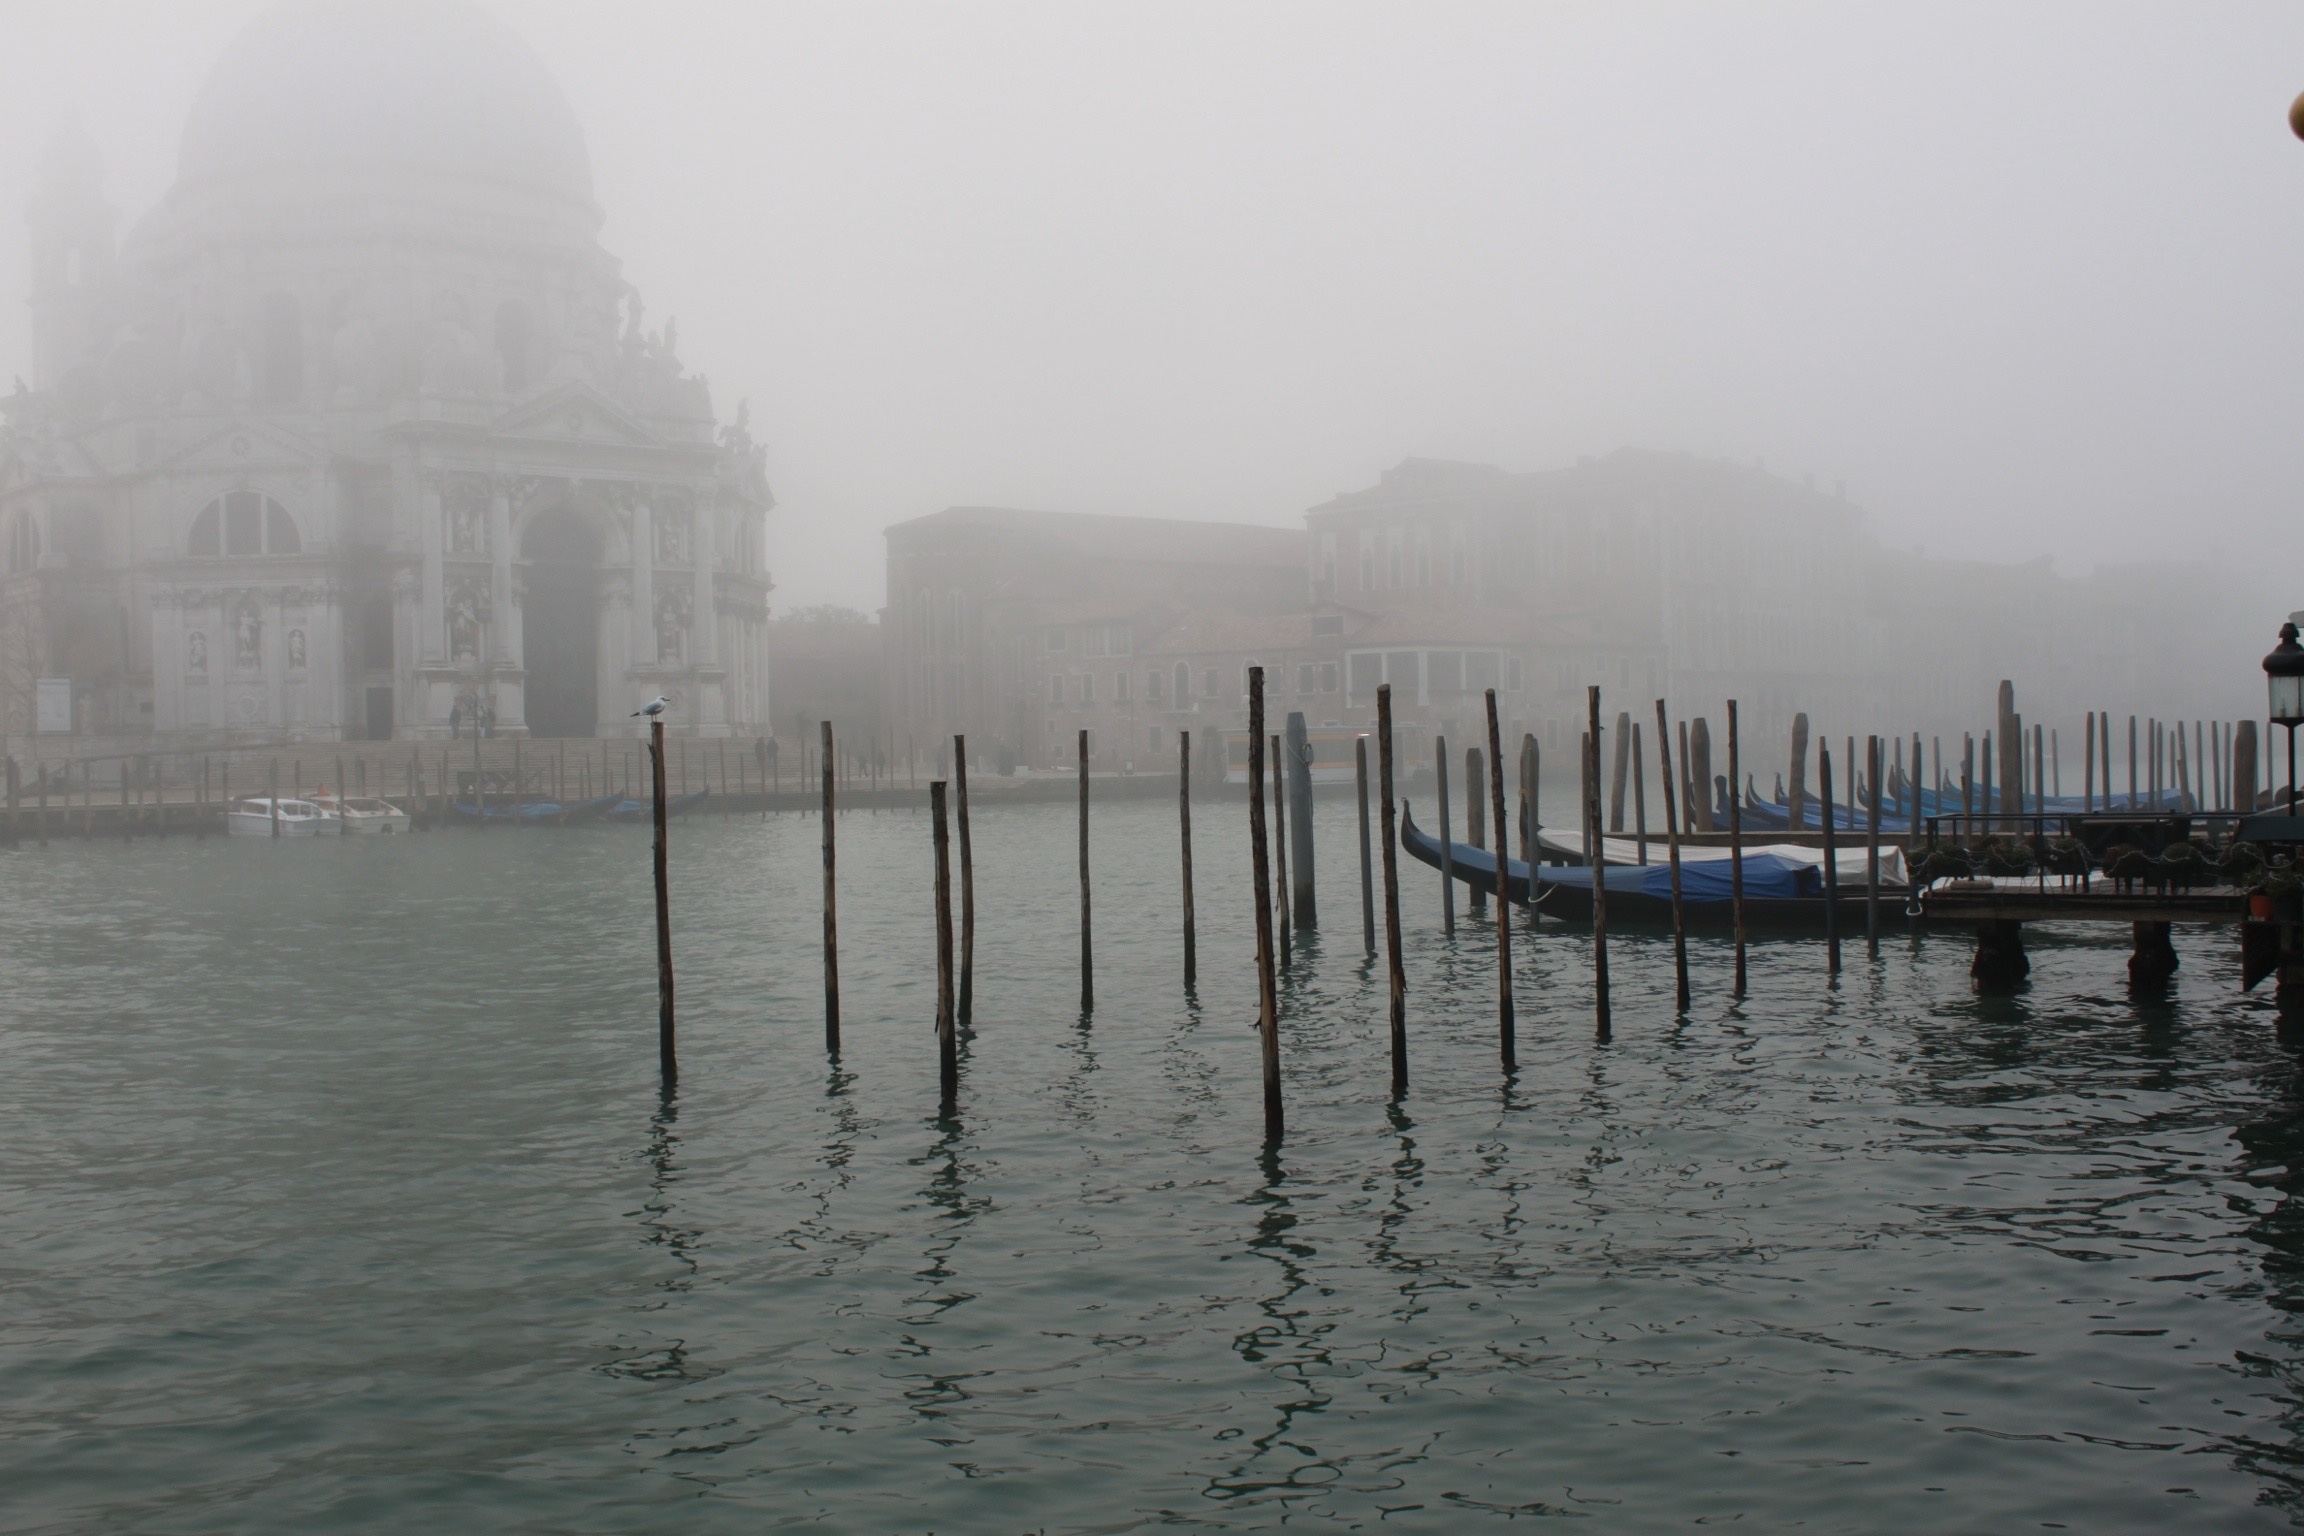
sea, fog, mist, morning, vehicle, weather, haze, atmospheric phenomenon